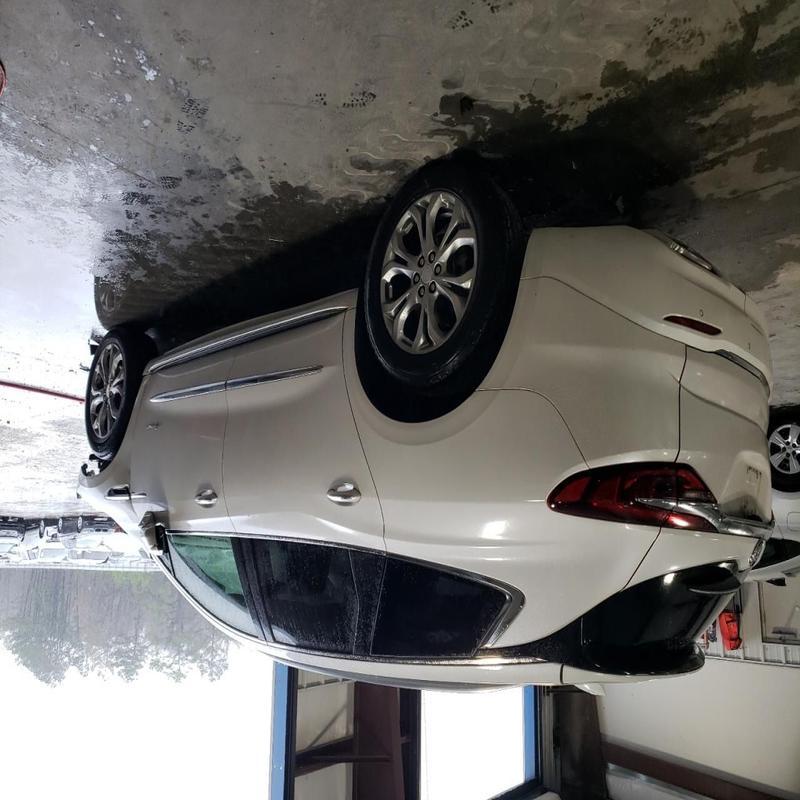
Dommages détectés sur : aile avant droite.
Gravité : mineur